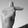
ASL letter: T